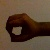
The image shows a hand gesture representing the number 0 in Indian Sign Language.